History of the Royal Navy (before 1707)

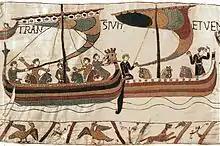
Bayeux tapestry Norman naval forces

English naval power appears to have initially declined as a result of the Norman Conquest. Following the Battle of Hastings, the Norman navy that brought over William the Conqueror seemingly disappeared from records, possibly due to William receiving all of those ships from feudal obligations or because of some sort of leasing agreement which lasted only for the duration of the enterprise. There is no evidence that William adopted or kept the Anglo-Saxon ship mustering system, known as the ("ship levy"). Hardly noted after 1066, it appears that the Normans let the languish so that by 1086, when Domesday Book was completed, it had apparently ceased to exist.